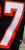
Number: 7